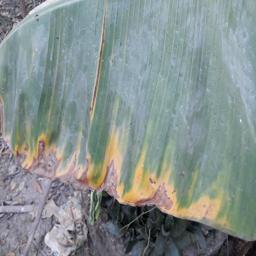
Label: POTASSIUM DEFICIENCY